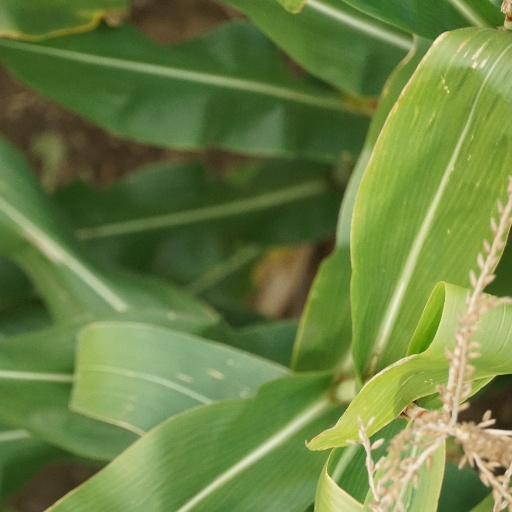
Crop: maize; corn